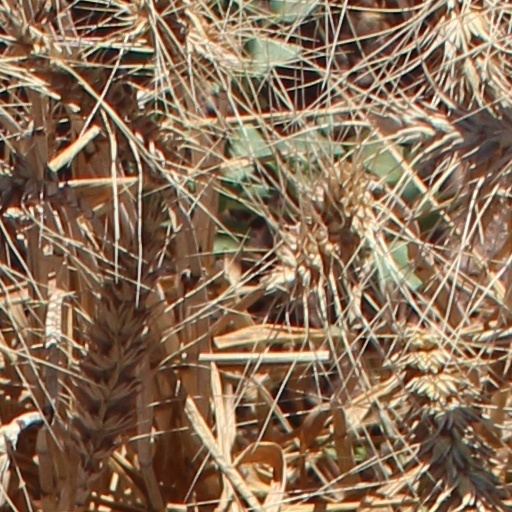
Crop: wheat